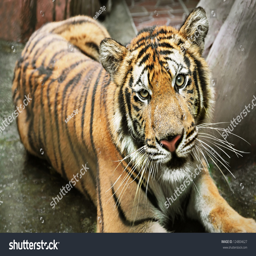
lonely tiger in the zoo